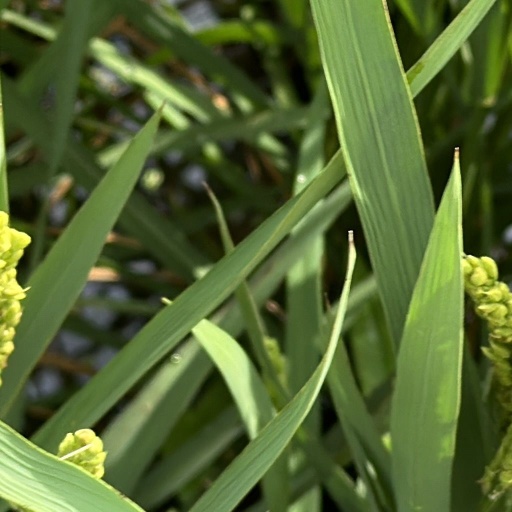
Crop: rice